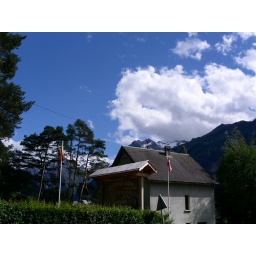
snow covered mountain above house rooftop.